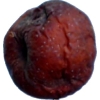
Label: apples